Pseudocoremia colpogramma

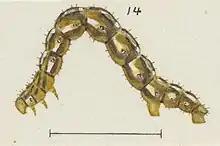
Illustration of larva.

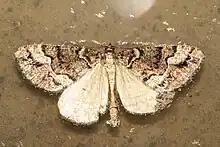

The female of this species is paler than the male. Hudson pointed out that this species resembles "P. productata" but differs from it as "P. colpogramma's" antennal pectinations are slightly shorter and has distinctive dark grey subterminal spots on the hind-wings.